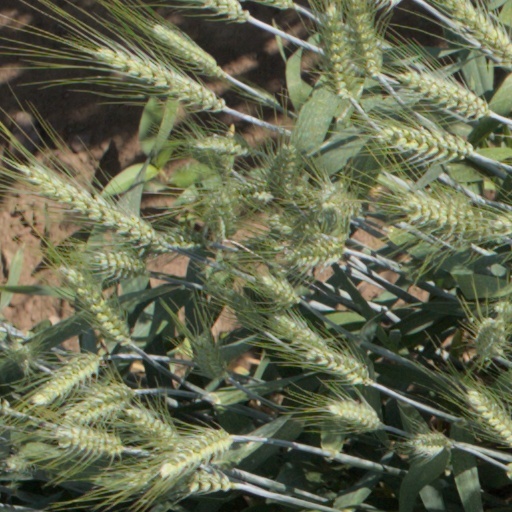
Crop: wheat